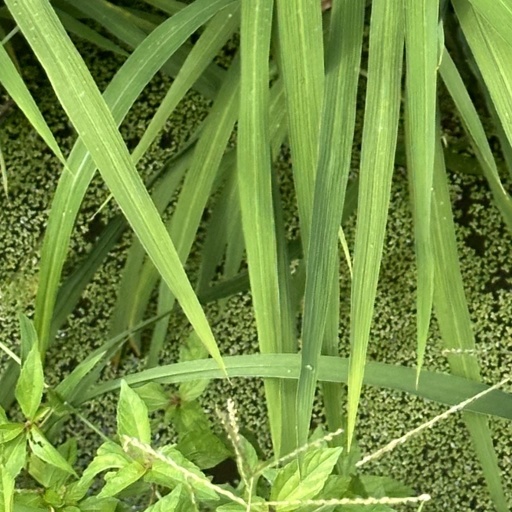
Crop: rice